Eccles, Greater Manchester

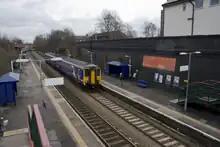
Eccles railway station

The opening of the Liverpool and Manchester Railway on 15 September 1830 was a pivotal moment in transport history. The world's first railway constructed to carry passengers as well as freight, it signalled the beginning of the end for both the turnpike trusts and the canal system. Stagecoach services ceased as passengers started to use the faster railway. The opening day was historic for more than one reason though; Eccles became a part of an early railway accident. During a stop at Parkside railway station near Newton-le-Willows, Member of Parliament for Liverpool, William Huskisson was seriously injured by an approaching locomotive. He was taken to the vicarage in Eccles for treatment, but died of his injuries. There have been two further serious railway incidents in Eccles, the first in 1941, and the second in 1984. The line was widened in 1882, and improvements were made to the station infrastructure, however on 11 January 1971 a fire destroyed the wooden station building, which has never been rebuilt.